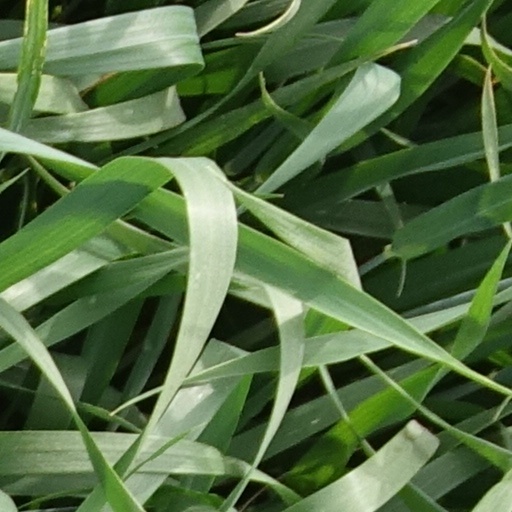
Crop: wheat